New Year's Eve Concert 1992: Richard Strauss Gala

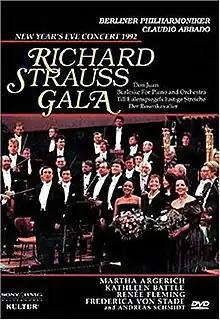
Kultur Video DVD, D4209

New Year's Eve Concert 1992: Richard Strauss Gala was a 76-minute televised event presented in Berlin's Philharmonie on 31 December 1992, in which four pieces of music by Richard Strauss were performed by the pianist Martha Argerich and the singers Kathleen Battle, Renée Fleming, Andreas Schmidt and Frederica von Stade with the Berlin Philharmonic Orchestra under the direction of Claudio Abbado. It was jointly produced by Columbia Artists Management and Germany's Zweites Deutsches Fernsehen in association with France's La Sept, Japan's NHK and the United States' PBS, and was released on CD and Laserdisc by Sony Classical Records and on DVD by Kultur Video.